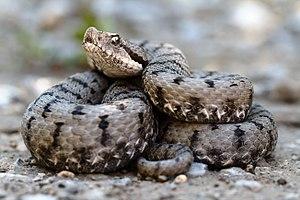
Cette liste systématique des noms vulgaires de reptiles ne concerne que les espèces vivant en France métropolitaine.